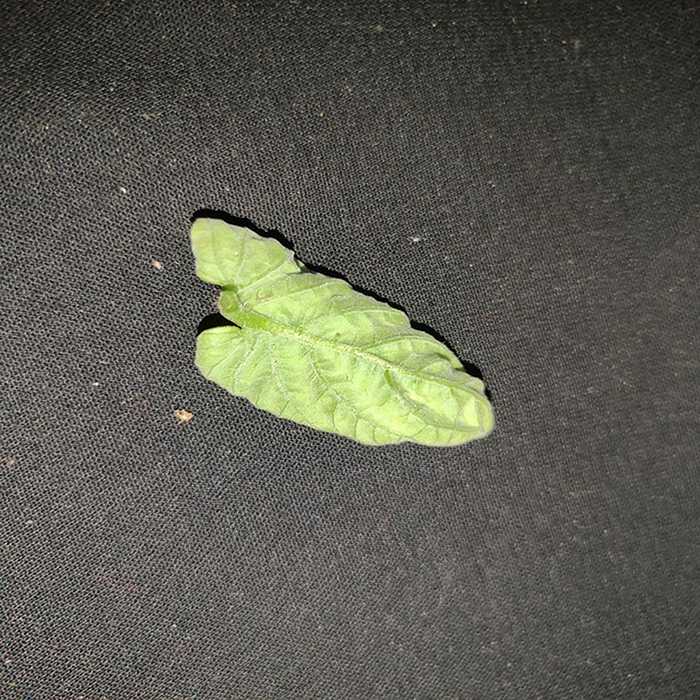
Plant: Tomato
Label: Tomato leaf curl virus